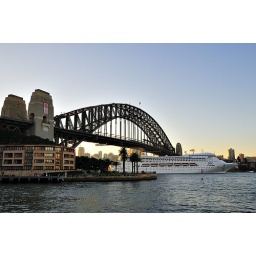
I was setting up to shoot the opera house from this spot when I notice this cruise ship passing underneath the bridge.